Space Shuttle Main Propulsion Test Article

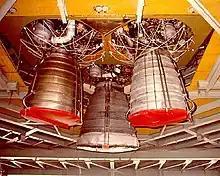
Close-up of three Space Shuttle Main Engines mounted on MPTA-098

On June 24, 1977, MPTA-098 was delivered by Rockwell International to the National Space Technology Laboratory (NSTL), in Hancock County, Mississippi, where it was mated with MPTA-ET, mounted in a launch orientation and used for static engine tests. On July 2, 1979, MPTA-098 suffered major structural damage due to a fractured fuel valve on Space Shuttle Main Engine number 2002. The fracture allowed hydrogen to leak into the enclosed aft compartment, raising the pressure to beyond the structural capability of the heat shield supports, severely damaging the structure. After extensive repairs were completed, testing resumed in September, but on November 4, a high-pressure oxidizer turbopump failed 9.7 seconds into a scheduled 510-second test. Finally, on December 17, 1979, a complete static firing was accomplished that included all three Space Shuttle Main Engines running at up to 100 percent of rated thrust for 554 seconds, exceeding the predicted maximum time that the SSMEs would burn during an operational shuttle launch.